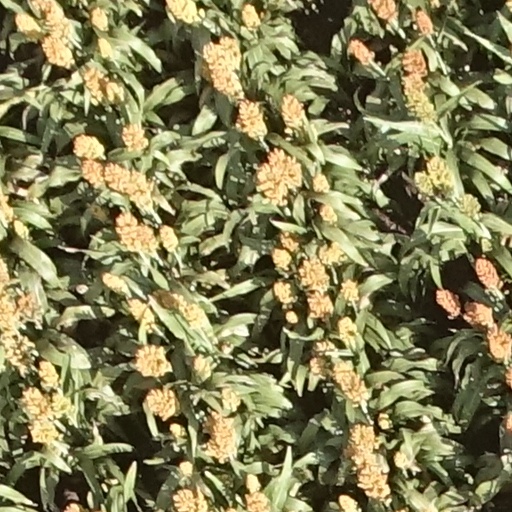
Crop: sorghum